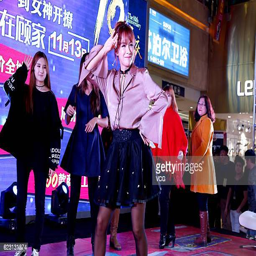
person attends a commercial event